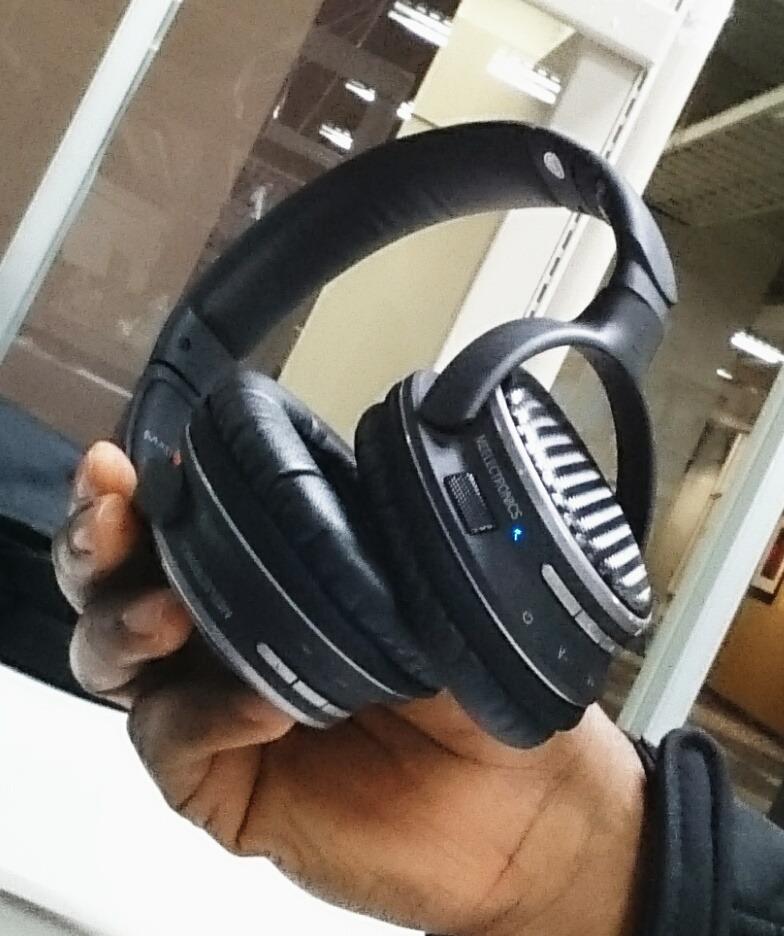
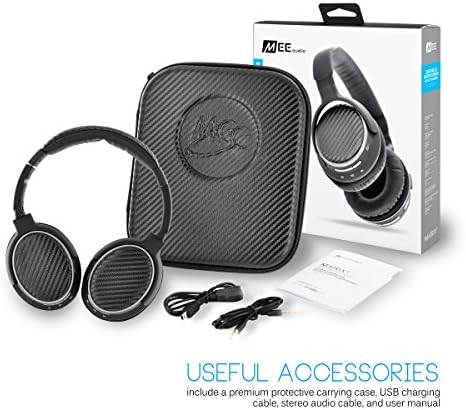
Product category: headphones
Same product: yes